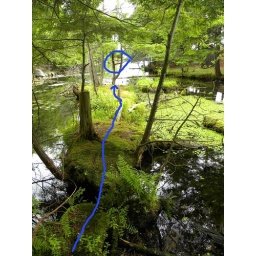
Faerie BridgeAround the bay to Moss Island a Faerie house and Faerie are found in a tree